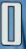
Number: 0